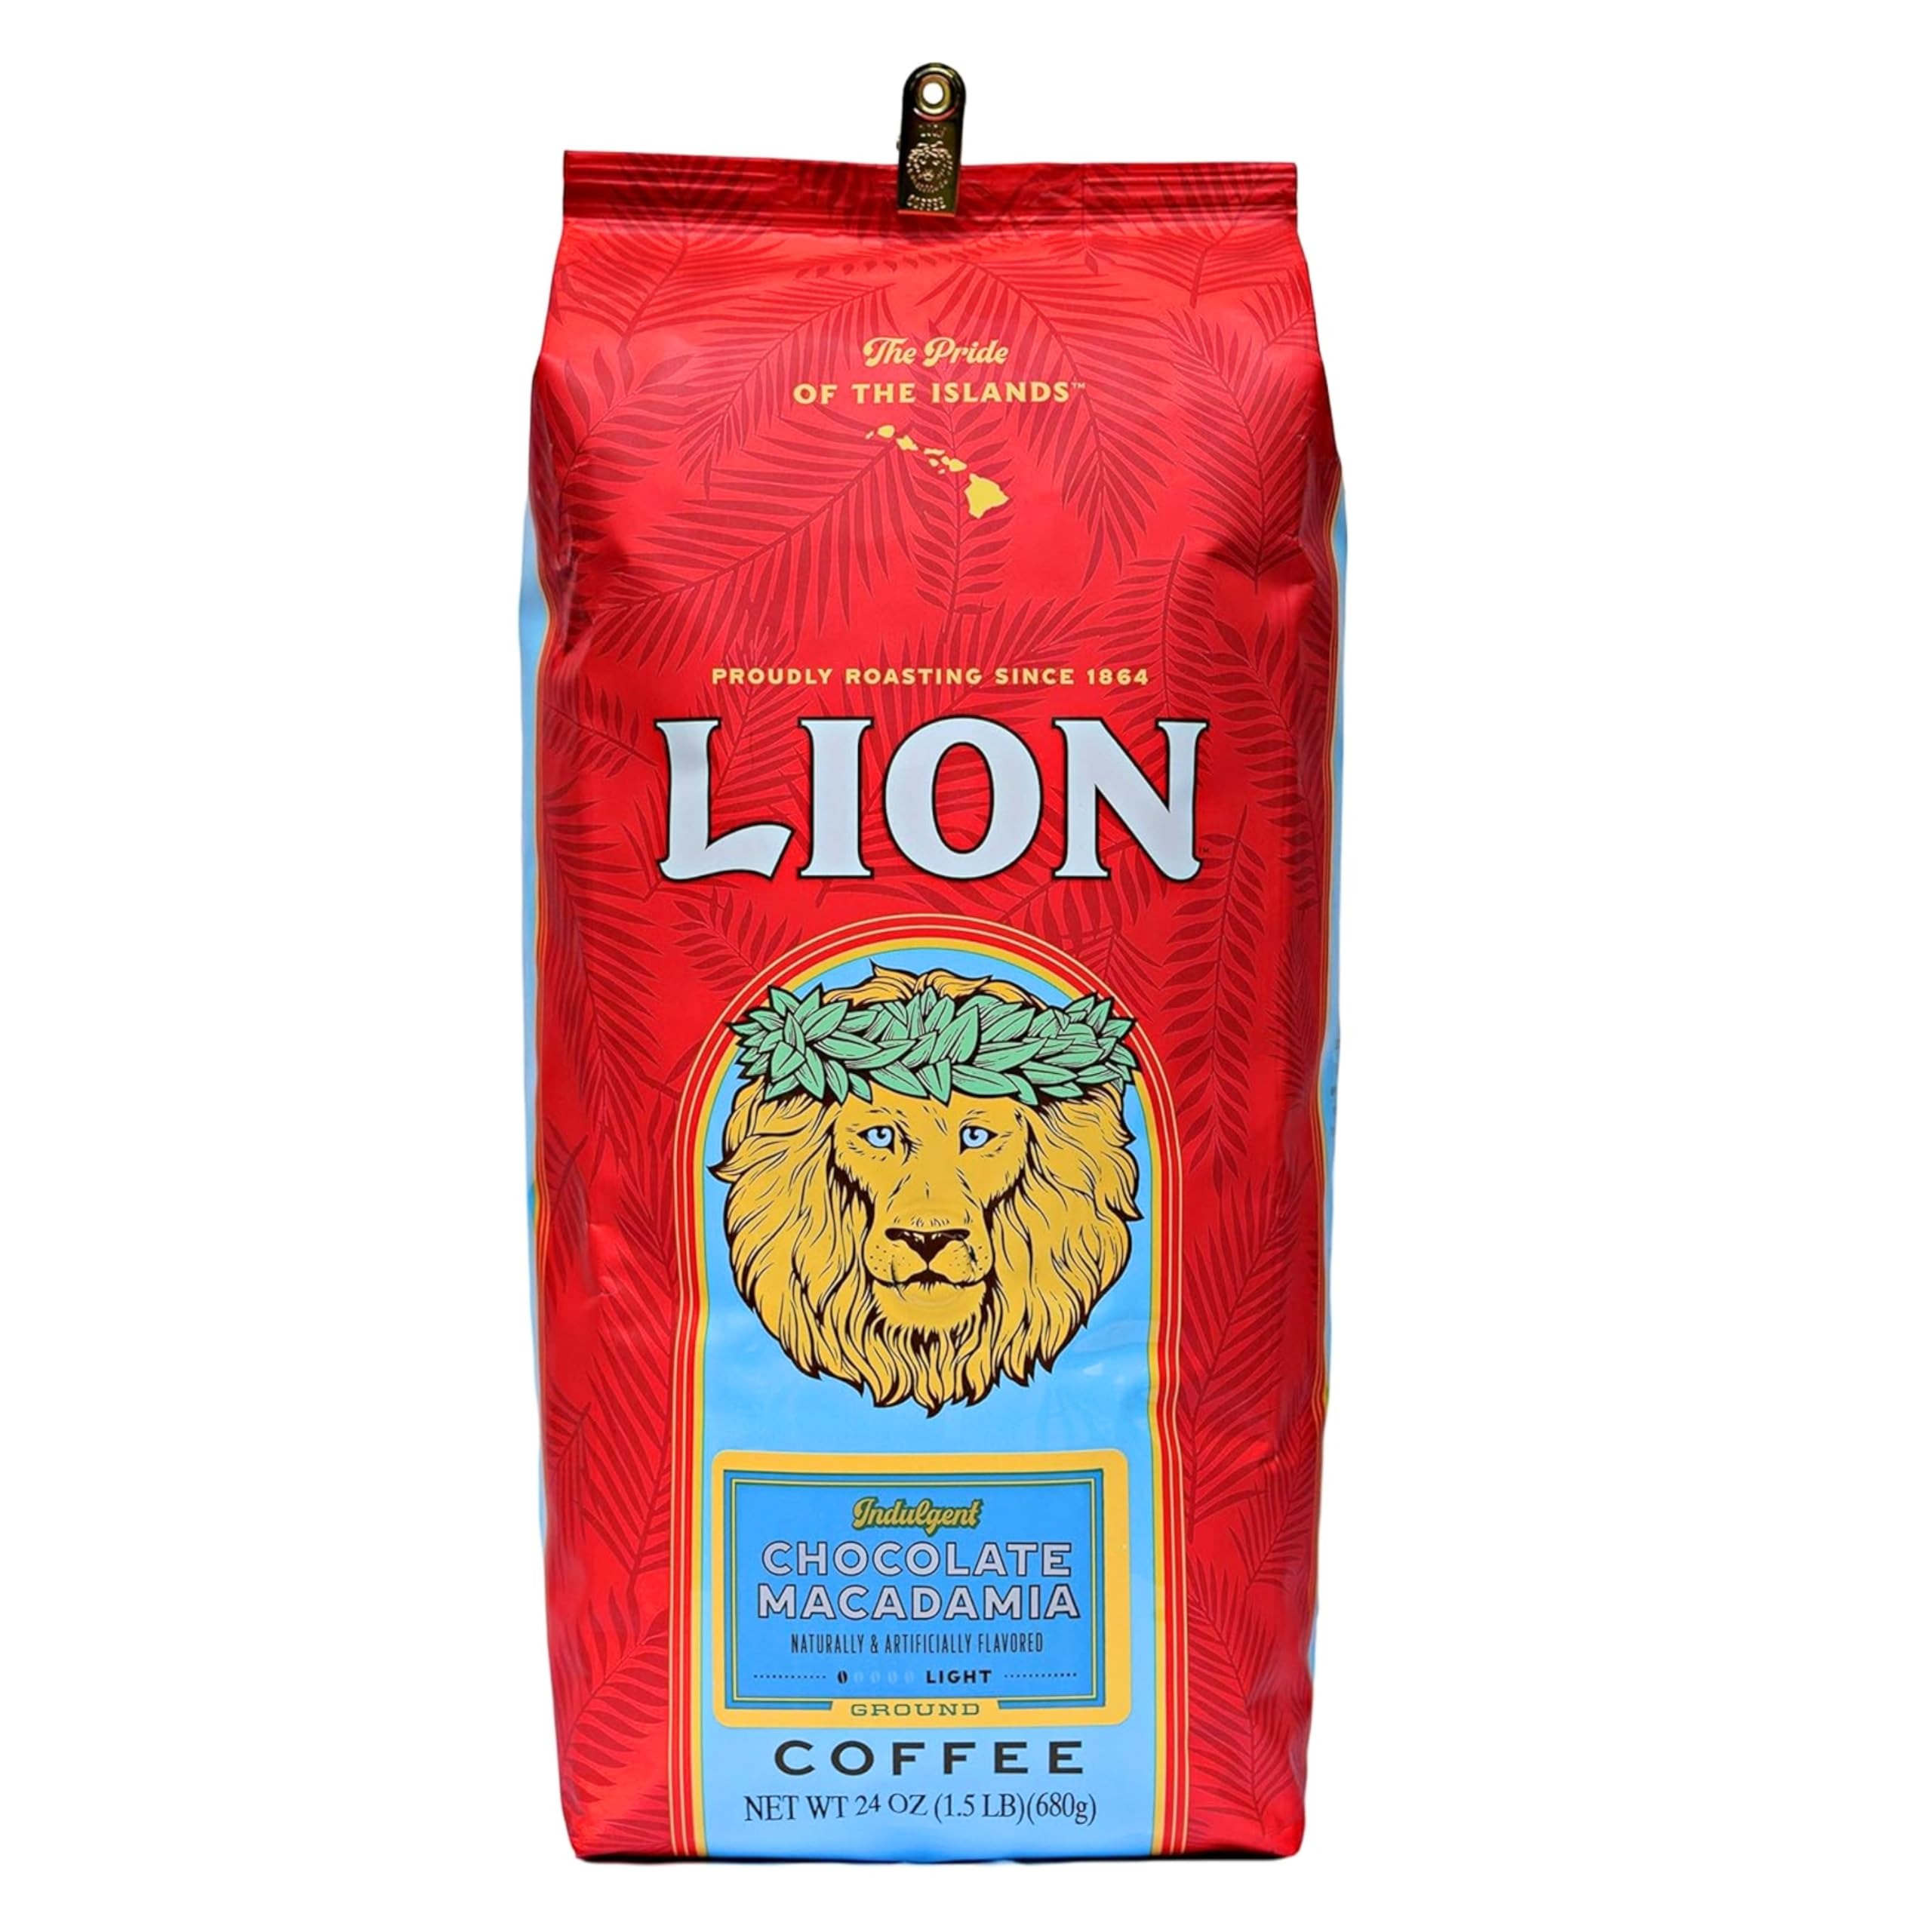
Item Name: Lion Coffee Chocolate Macadamia Flavored Ground Coffee, Light Roast, Hawaiian Inspired Taste - 24 Ounce Bag
Bullet Point 1: SMOOTH FLAVOR WITH A TROPICAL TWIST: Experience award winning coffee in our mouth watering chocolate and macadamia flavors lightly roasted ground coffee
Bullet Point 2: ALOHA FROM HAWAII: Freshness guaranteed, Lion Coffee is roasted then immediately vacuum sealed and delivered fresh for optimal taste
Bullet Point 3: PREMIUM ARABICA BEANS: Every bag of Lion Coffee is made from specially selected Arabica coffee beans, roasted and packed to perfection
Bullet Point 4: ENJOY THE ISLAND: The light roast taste and enticing coffee fragrance will transport your mind and body to a warm tropical paradise
Bullet Point 5: LION COFFEE: Is One of America’s original coffee brands, roasting coffee beans since 1864. LION Coffee has since become Hawaii’s #1 local coffee brand. Wake up with more Roar in Every Pour!
Product Description: Our LION chocolate macadamia flavored coffee features medium roasted coffee infused with sweet chocolate macadamia flavors. Once brewed, the coffee has a smooth taste and delightful aroma, sure to entice any coffee lover. This coffee will make you feel like you're relaxing on the warm beaches of the Hawaiian coast. Our popular Lion brand flavored coffees are lightly roasted to celebrate each unique Hawaiian flavor infused into your morning cup. Lion brand coffees are allergen-free. Award-winning Lion Coffee creates quality blends using 100% Arabica beans and Hawaii-inspired flavors that make your first cup the closest thing to a morning walk on the beach. One of America’s oldest major coffee companies, Lion Coffee roared to life in 1864 in Toledo, Ohio. After moving to Hawaii in 1979, Lion Coffee quickly became and has remained the favorite local coffee brand. Lion's chocolate macadamia flavored ground coffee is manufactured by Hawaii Coffee Company, maker of Royal Kona Coffee and Hawaiian Islands Tea Company.
Value: 24.0
Unit: Ounce

Price: 23.47